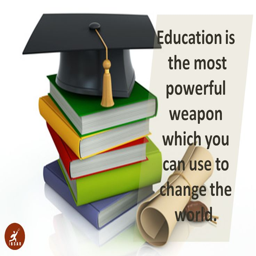
# quote of the day # education is the most powerful weapon which you can use to change the world .